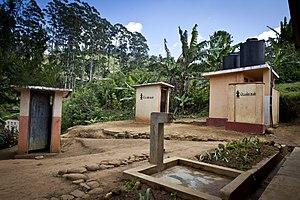
Le thé est une boisson aromatique préparée en infusant des feuilles séchées de théier, un arbuste à feuilles persistantes originaire des piémonts orientaux de l'Himalaya.